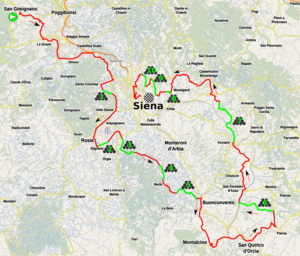
La 9ᵉ édition des Strade Bianche a eu lieu le 7 mars 2015. La course fait partie du calendrier UCI Europe Tour 2015 en catégorie 1.HC.